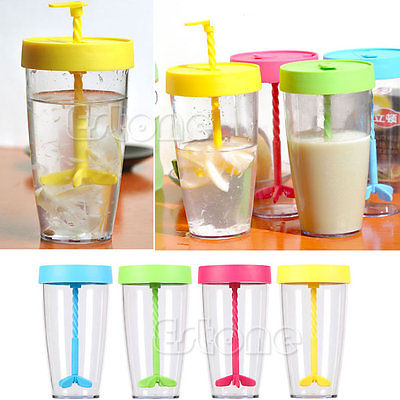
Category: mug